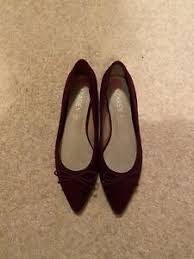
Label: Ballet Flat